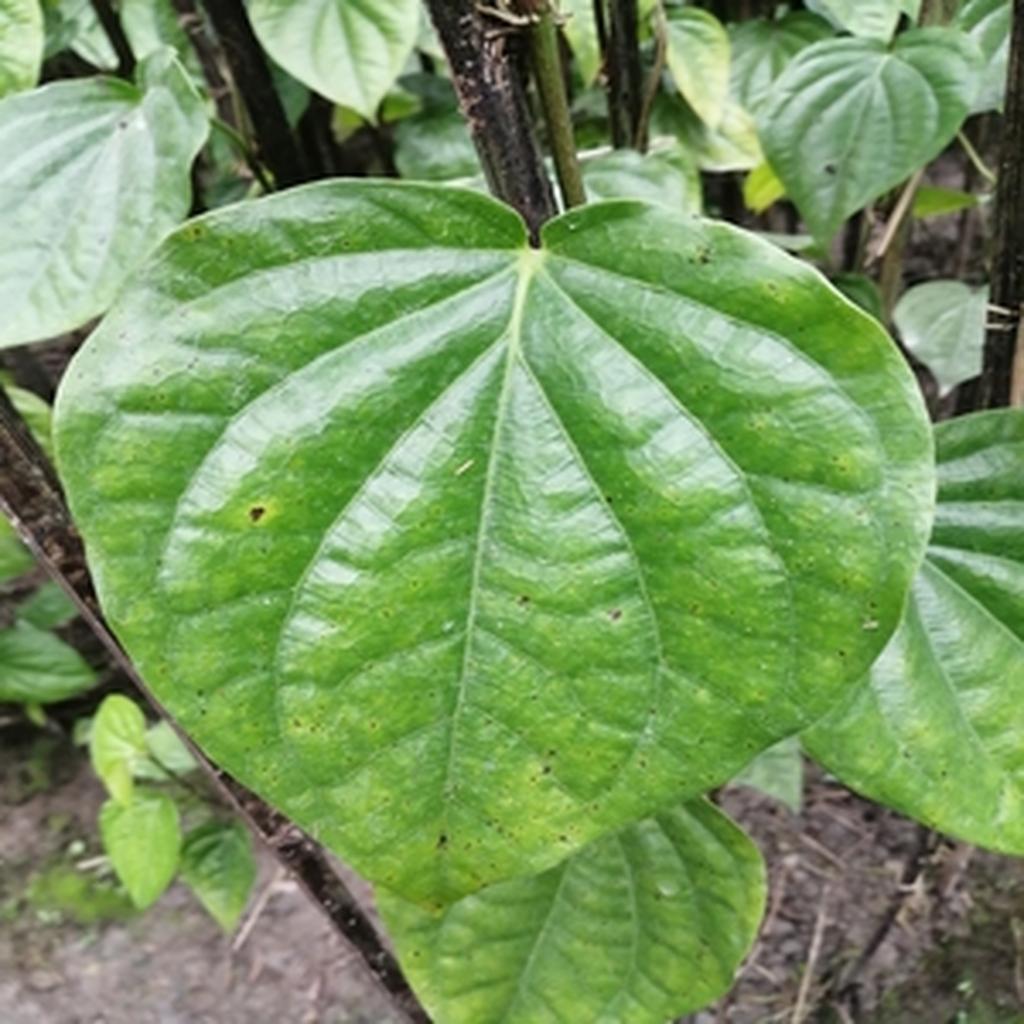
Label: Leaf_Spot